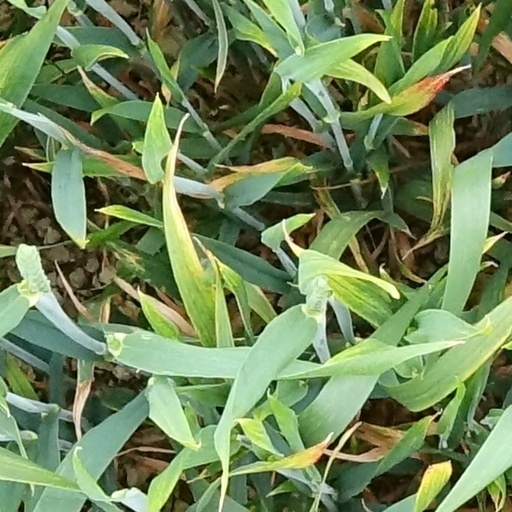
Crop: wheat